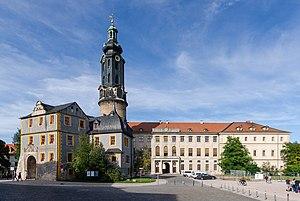
Le duché de Saxe-Weimar est un ancien État du Saint-Empire romain germanique situé dans la région de Thuringe, avec pour capitale Weimar. C'est l'un des duchés saxons issus des partitions des biens de la branche ernestine de la maison de Wettin. La résidence des ducs a joué un rôle significatif dans le mouvement litteraire allemand du classicisme de Weimar de la fin du XVIIIᵉ siècle et du début du XIXᵉ siècle.